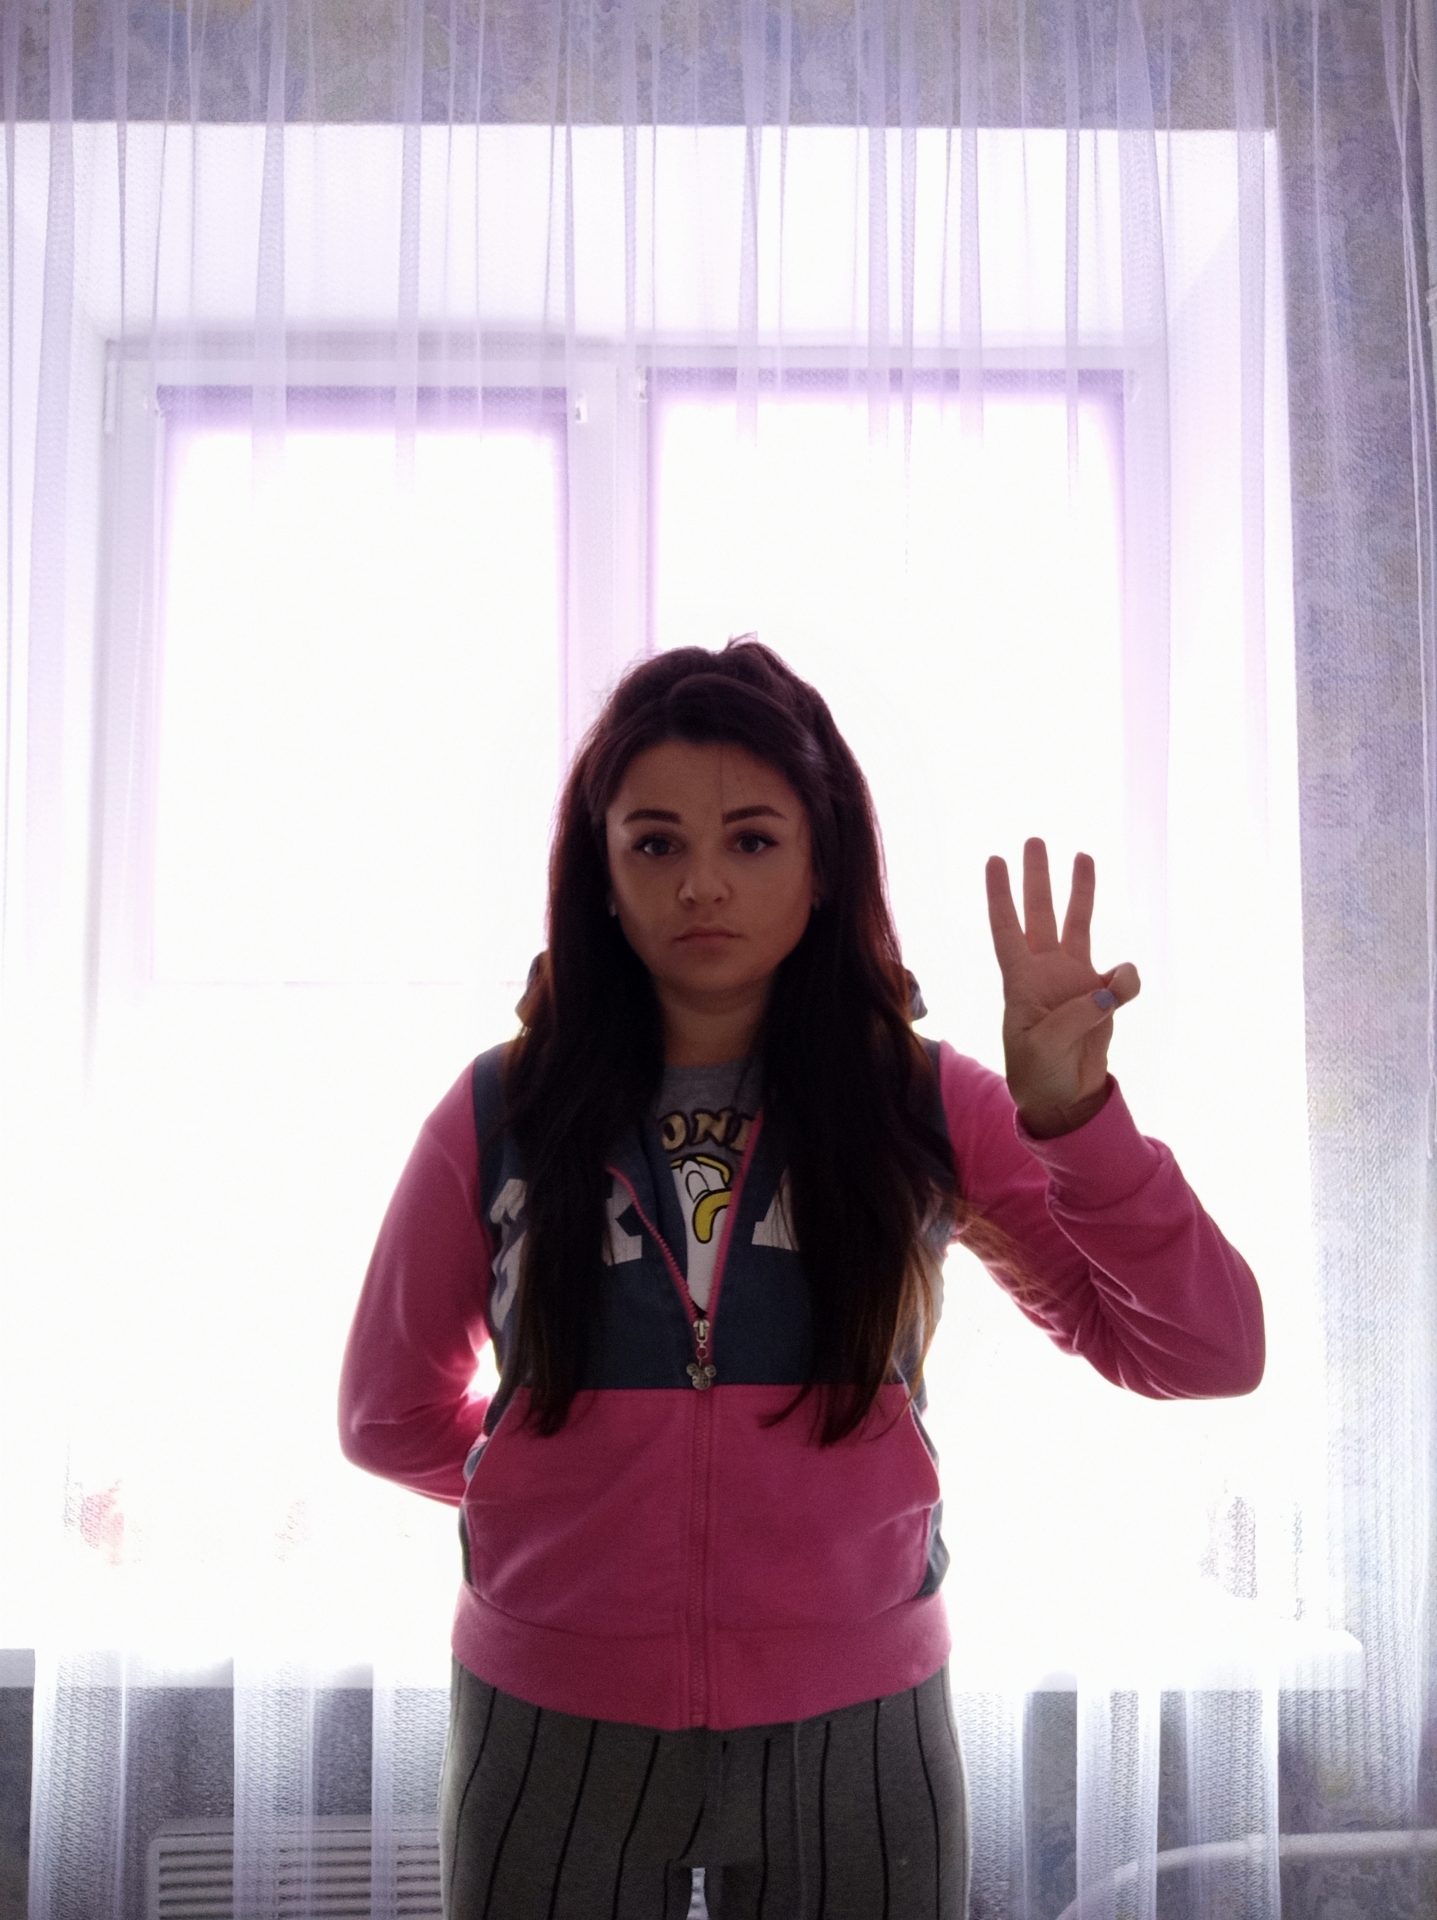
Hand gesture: three